Dino da Costa

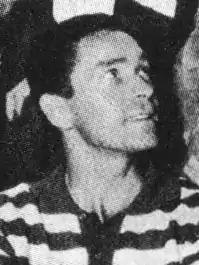

Dino da Costa (1 August 1931 – 10 November 2020) was a Brazilian-Italian professional footballer, who played as a central midfielder or striker.